Damião de Bozzano

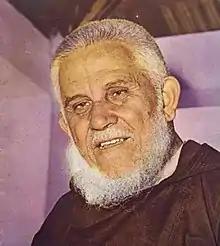
Photograph.

Damião de Bozzano , born as Pio Giannotti (5 November 1898 – 31 May 1997), was an Italian Roman Catholic priest and a professed member from the Order of Friars Minor Capuchin who served in the Brazilian missions for over six decades. Giannotti entered the order when he was twelve to do his ecclesial studies and religious formation of which he spent some of that time in Rome. He worked as a teacher from 1928 until 1931 when he was sent to the missions in Brazil. He would remain there for the rest of his life and would go travelling often to northern Brazilian cities where he would celebrate Mass and evangelize while hearing confessions on a frequent basis.